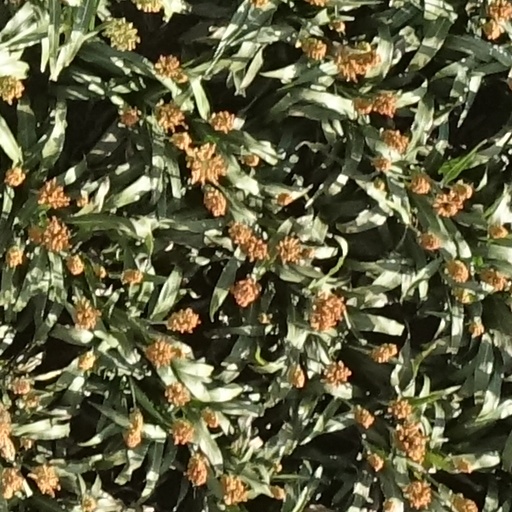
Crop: sorghum